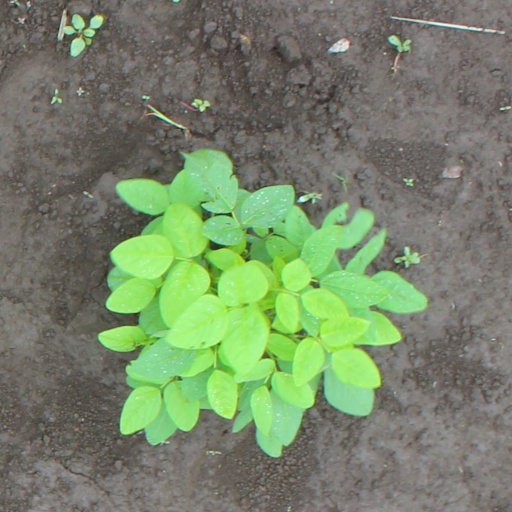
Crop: soybean